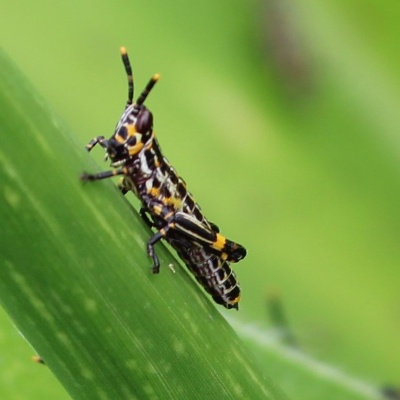
Crop: Maize
Condition: grasshoper